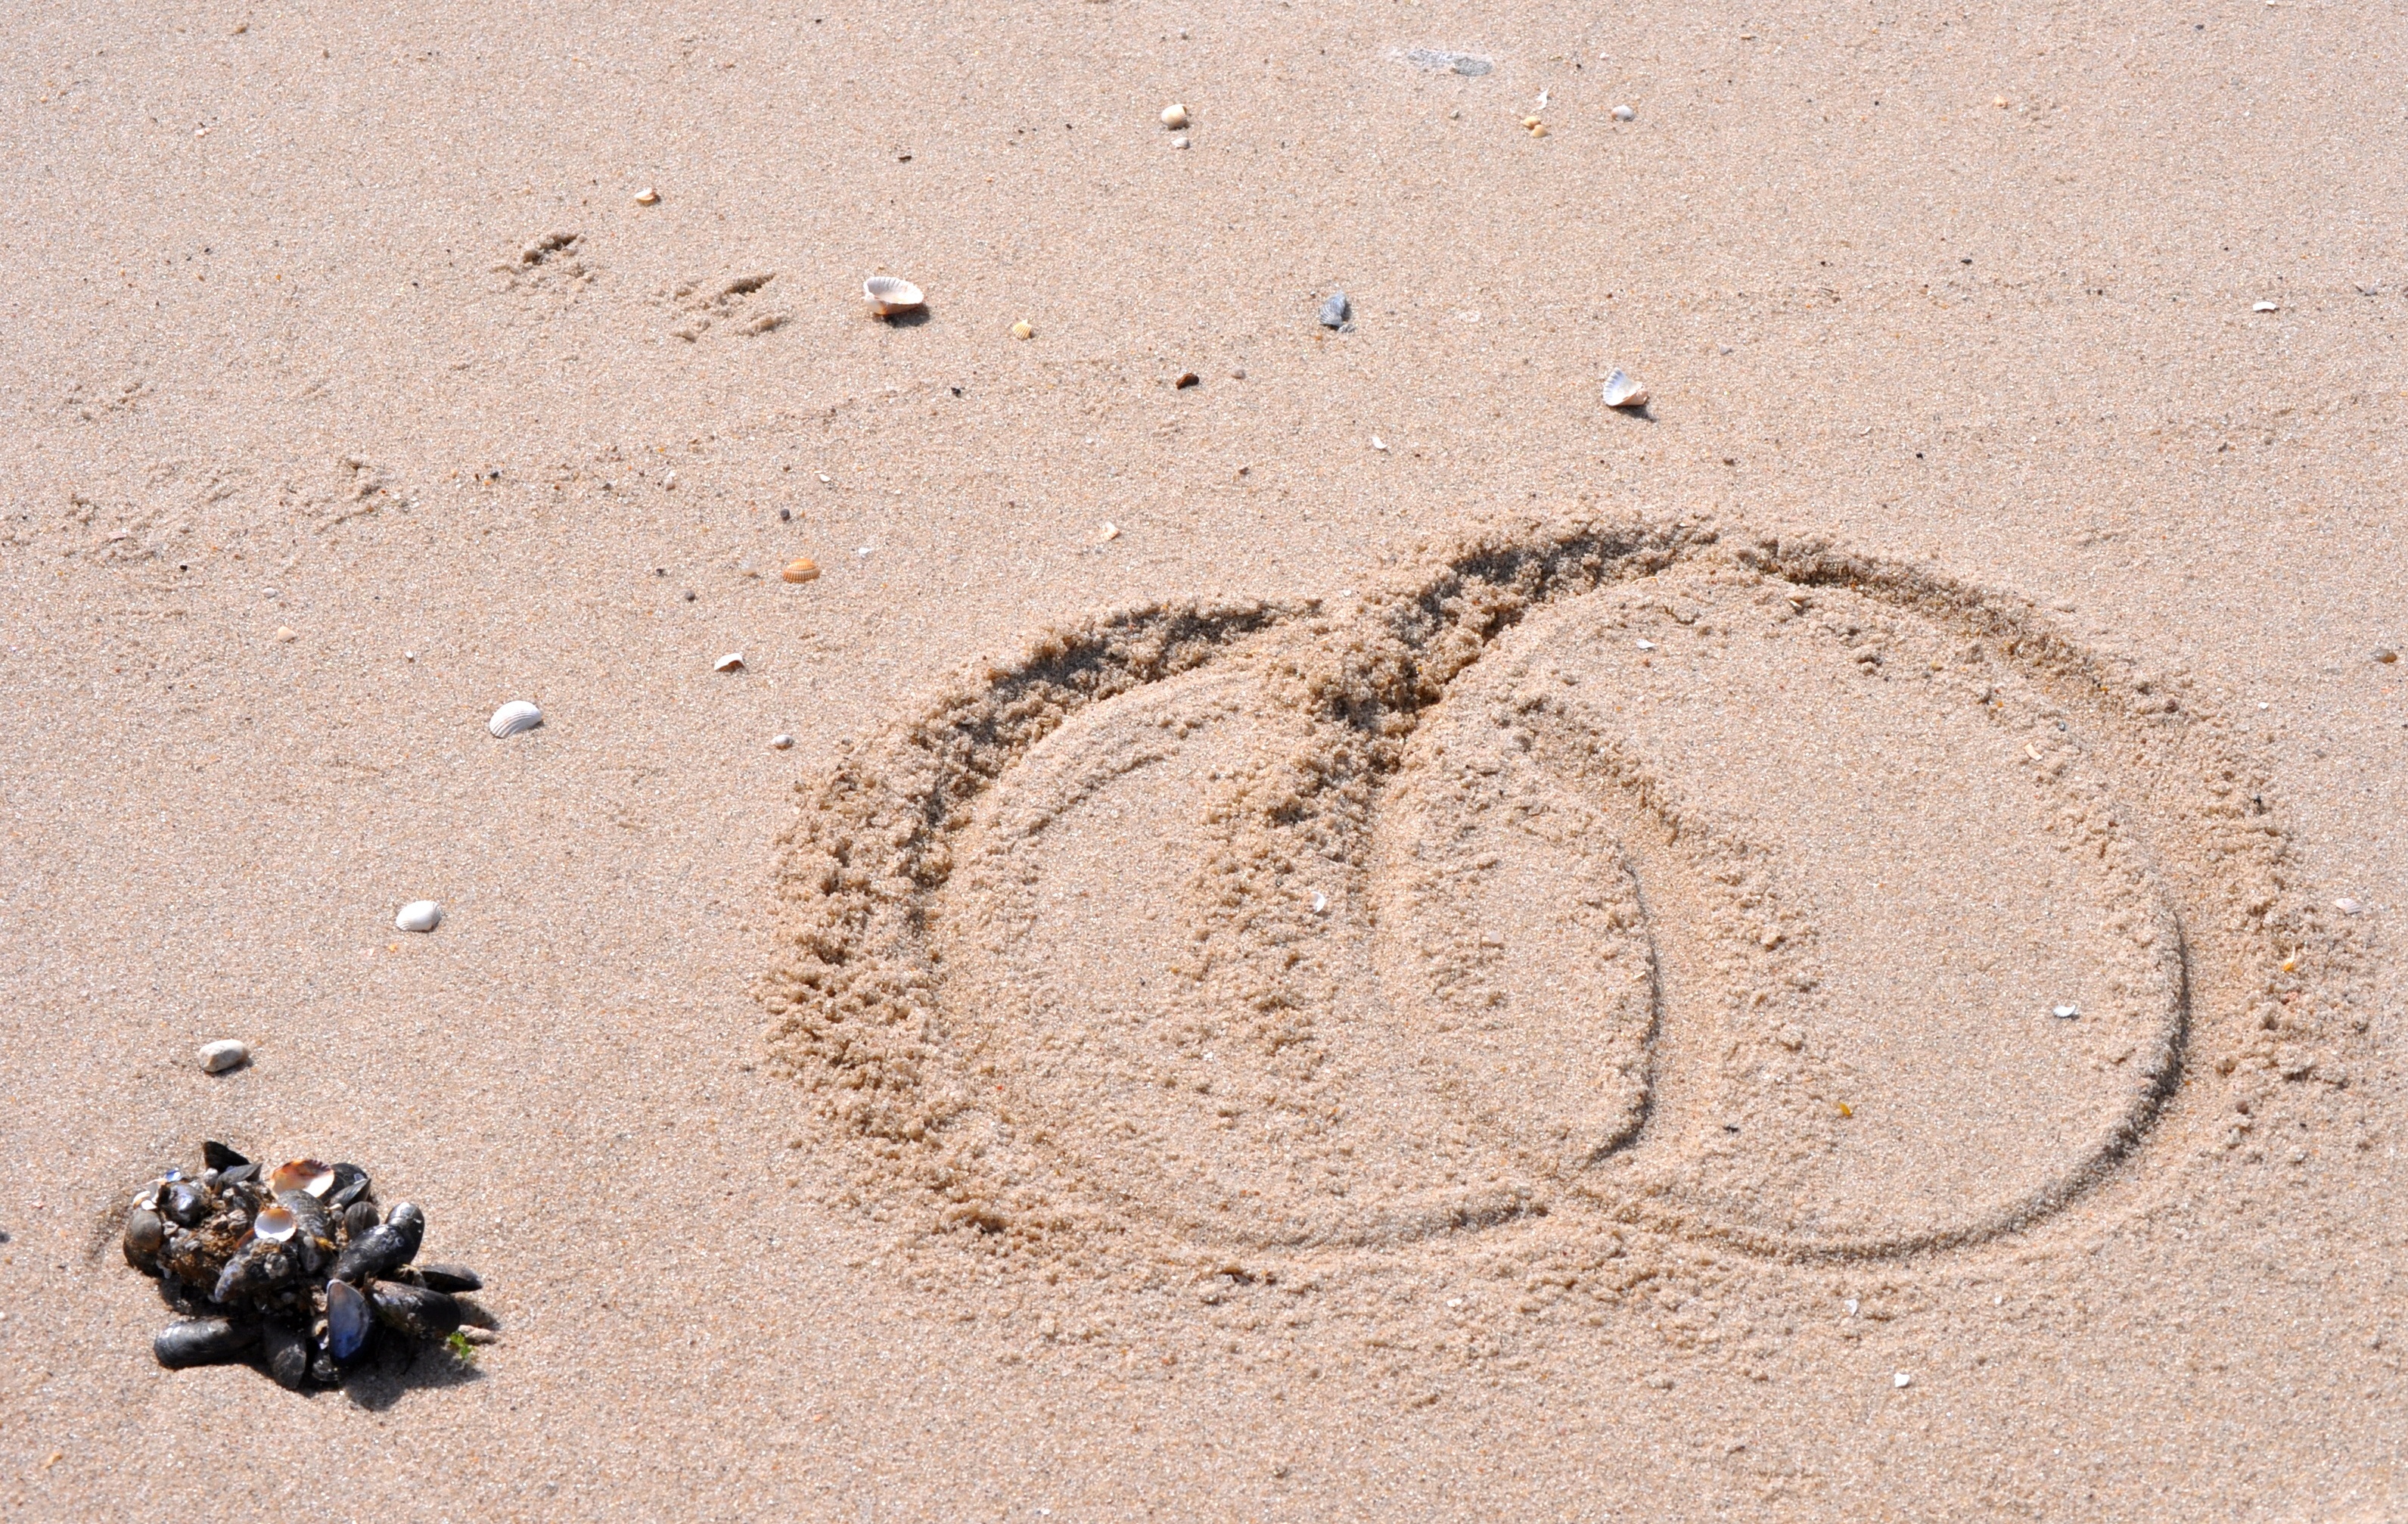
beach, sand, footprint, asphalt, romance, soil, wedding, material, circle, rings, connectedness, before, eternity, promise, road surface